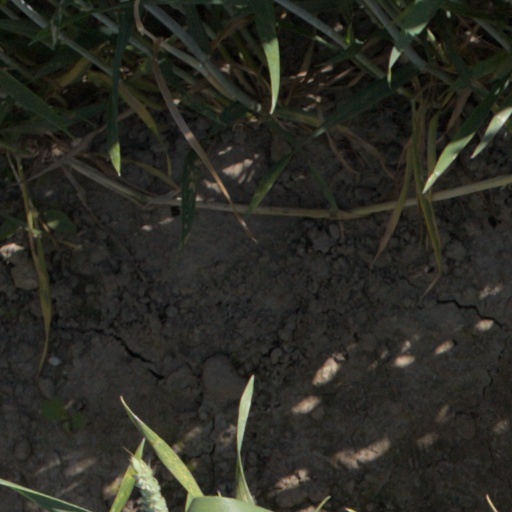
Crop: wheat